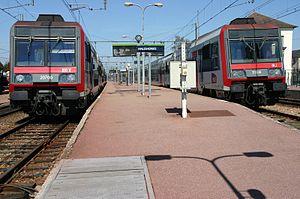
La ligne D du RER d'Île-de-France, plus souvent simplement nommée RER D, est une ligne du réseau express régional d'Île-de-France qui dessert une grande partie de la région Île-de-France selon un axe nord-sud. Elle relie Orry-la-Ville et Creil au nord à Melun, Corbeil-Essonnes et Malesherbes au sud, en passant par le cœur de Paris.